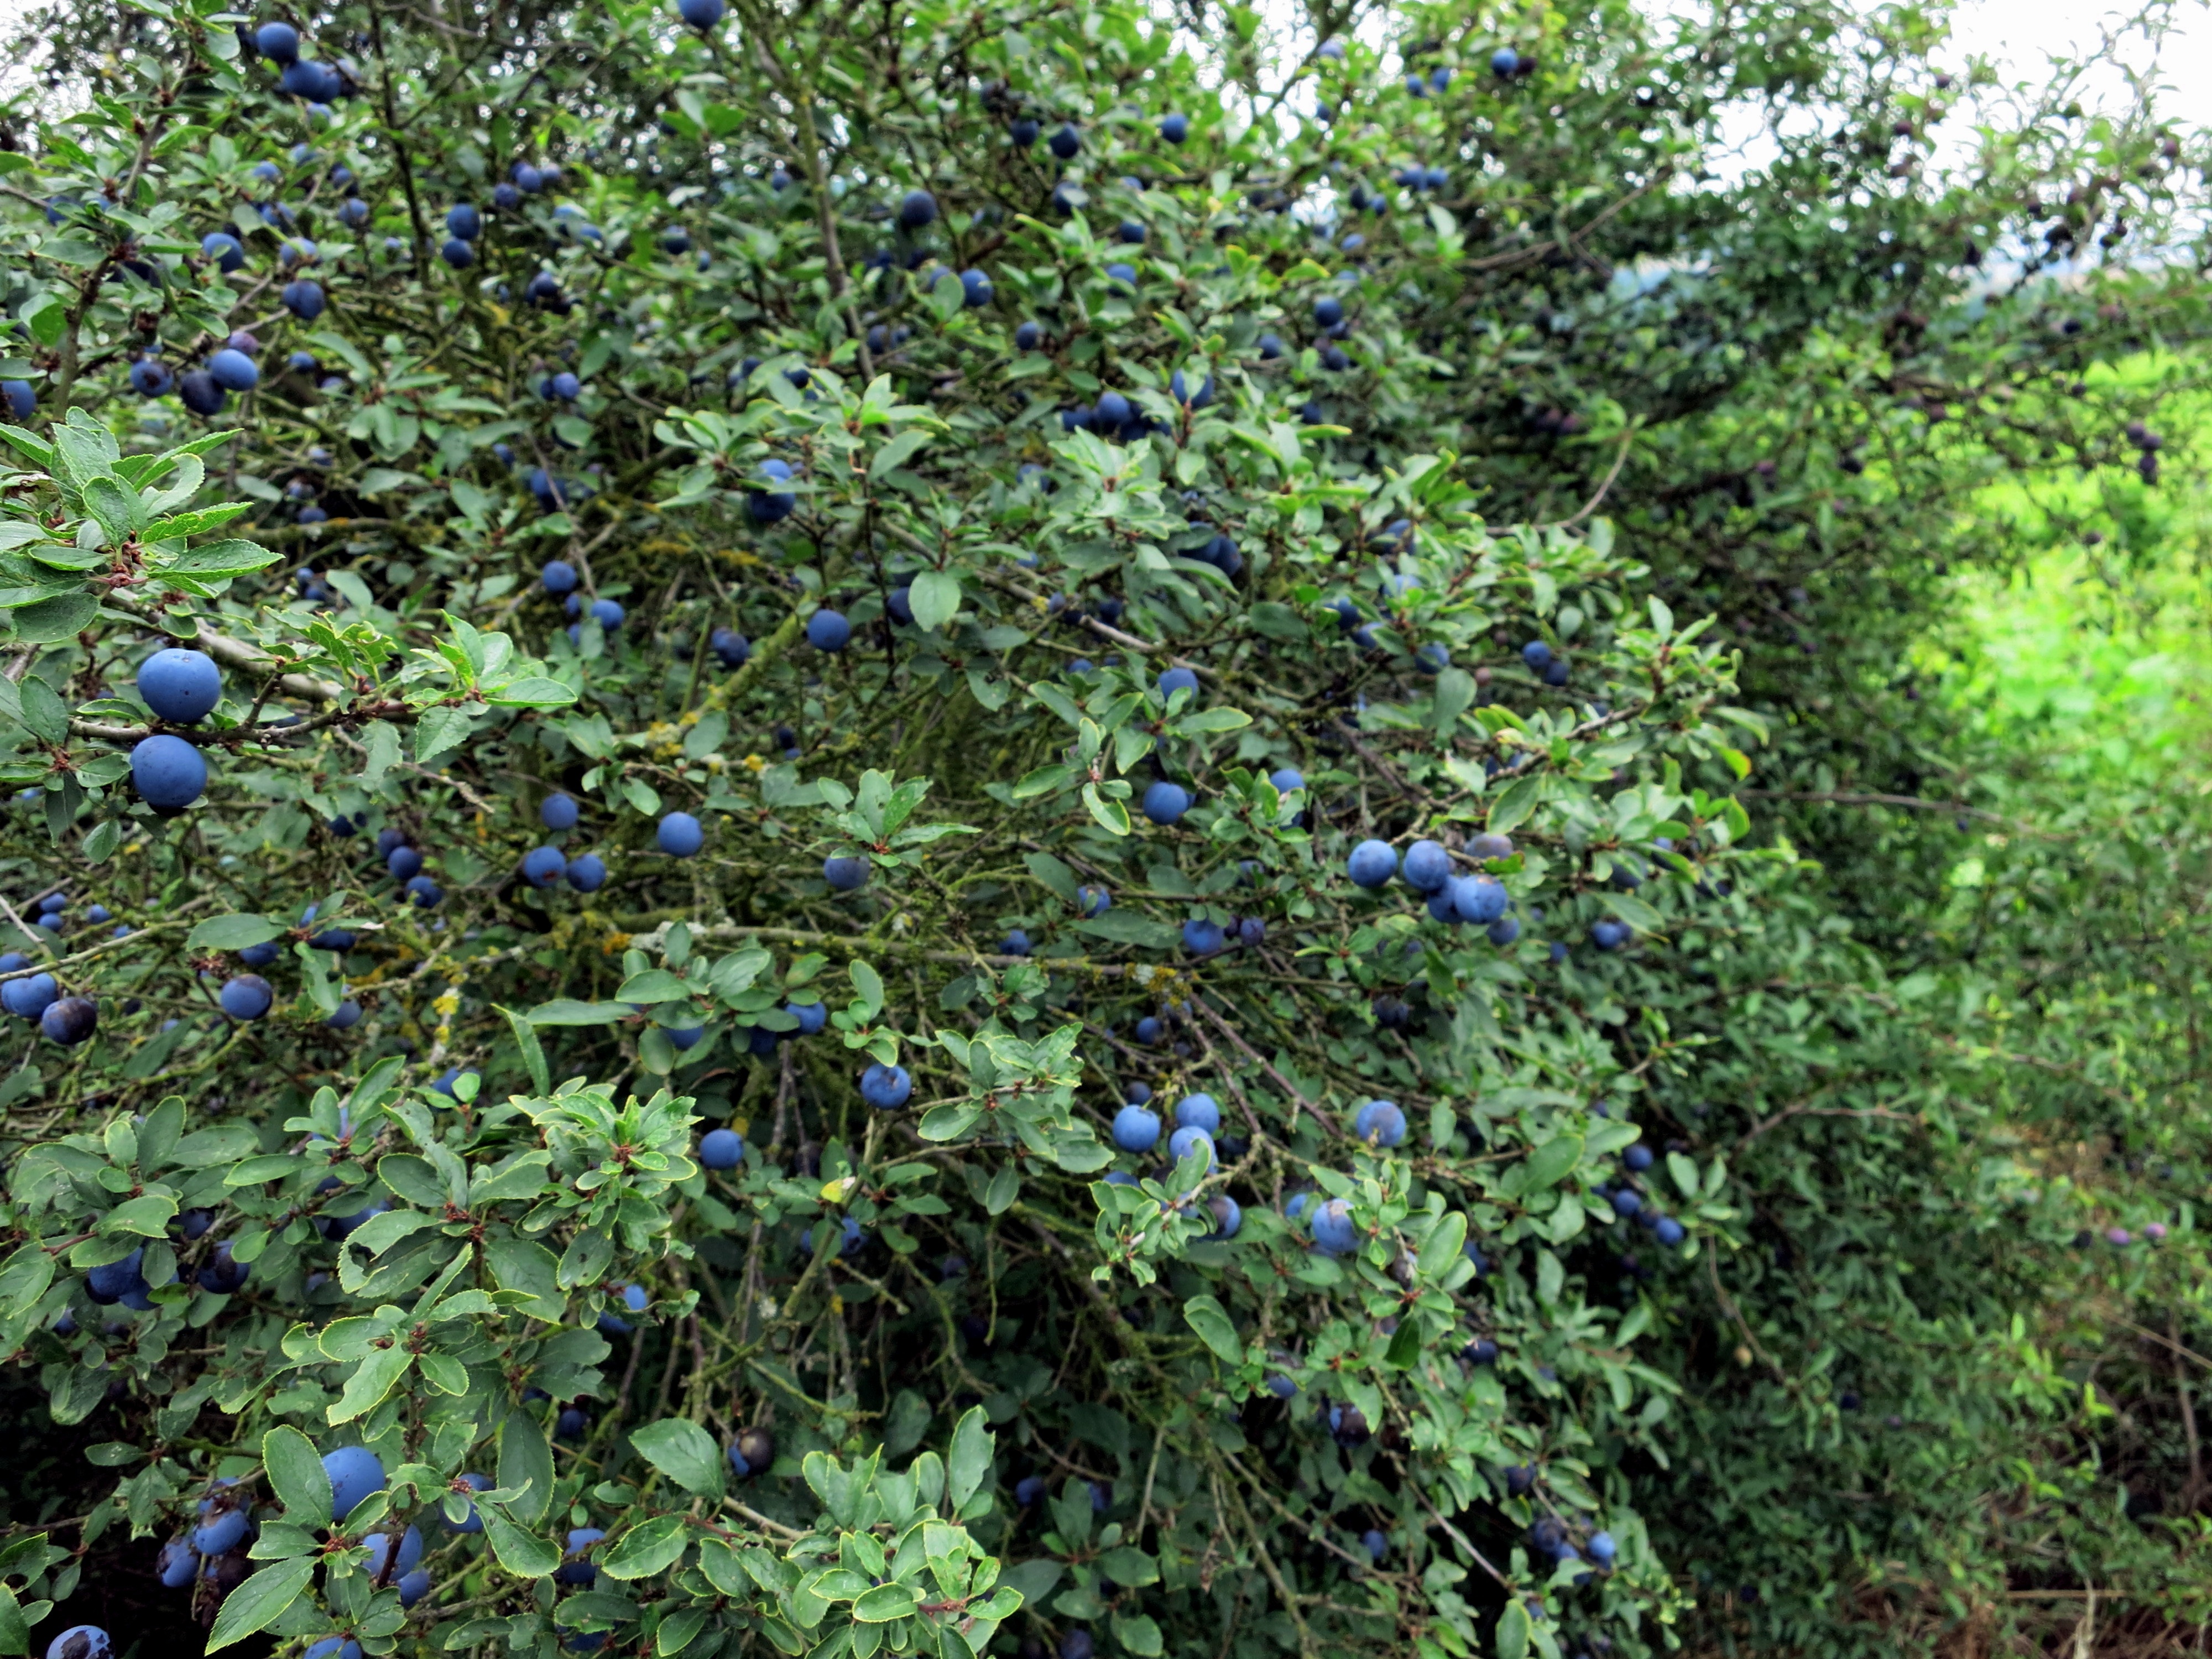
tree, nature, plant, fruit, berry, flower, bush, food, produce, evergreen, shrub, fruits, schlehe, flowering plant, woody plant, land plant